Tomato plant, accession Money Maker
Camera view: bottom (45 deg); turntable rotation: 0 degrees
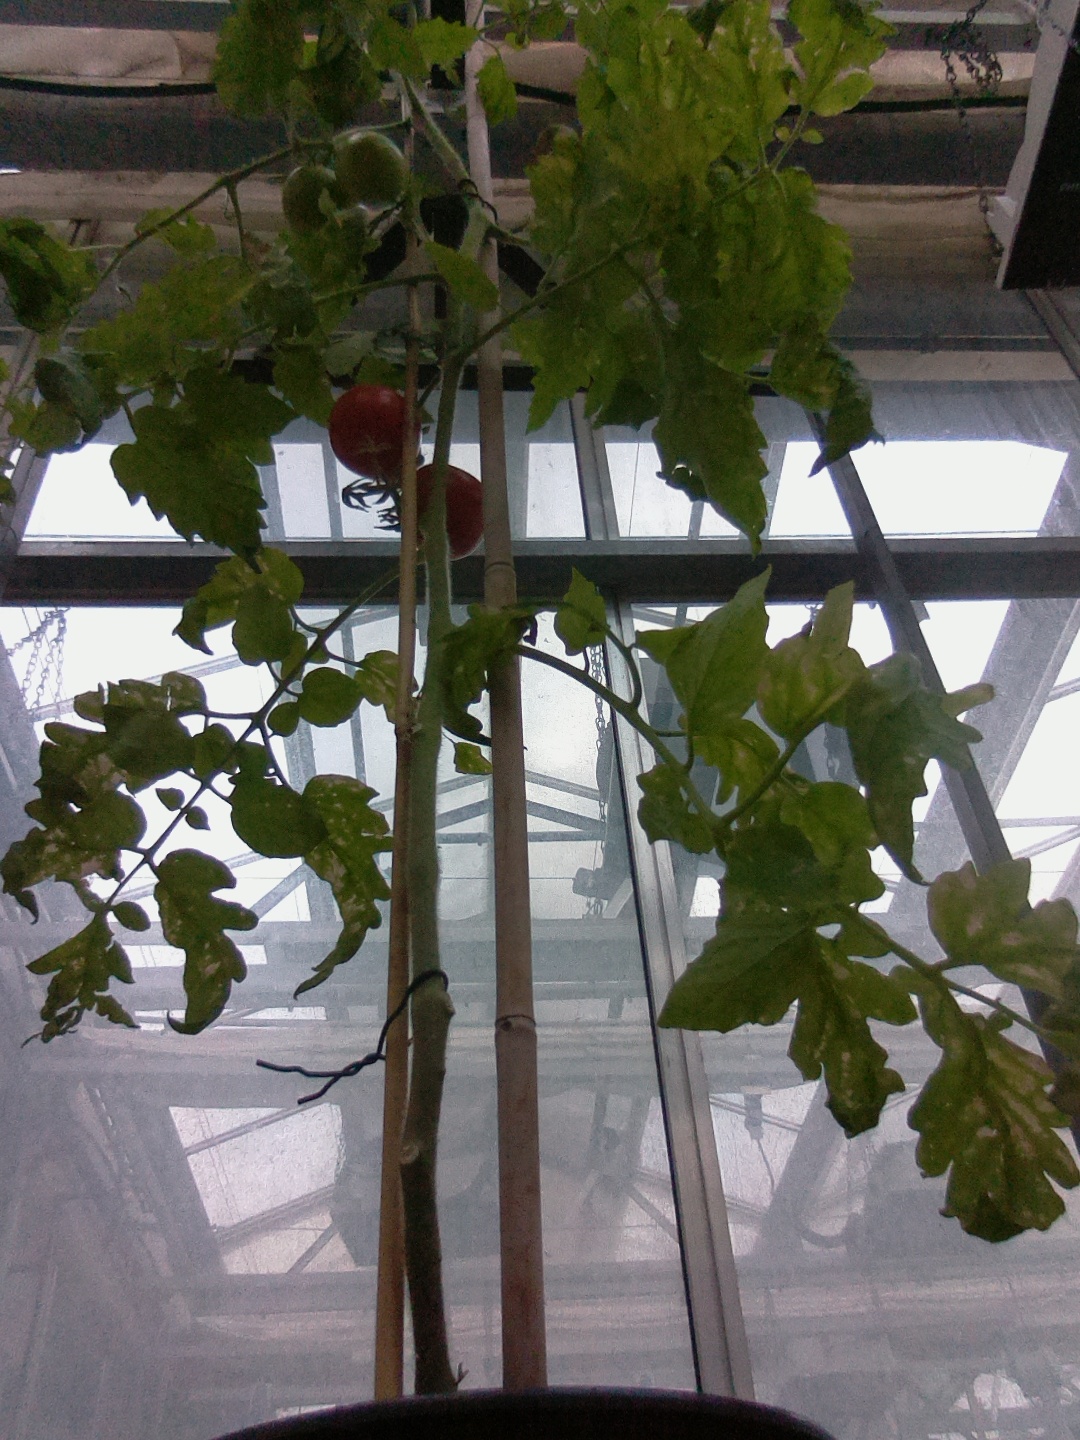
BBCH growth stage 85: 50%-60% of fruits show typical fully ripe color